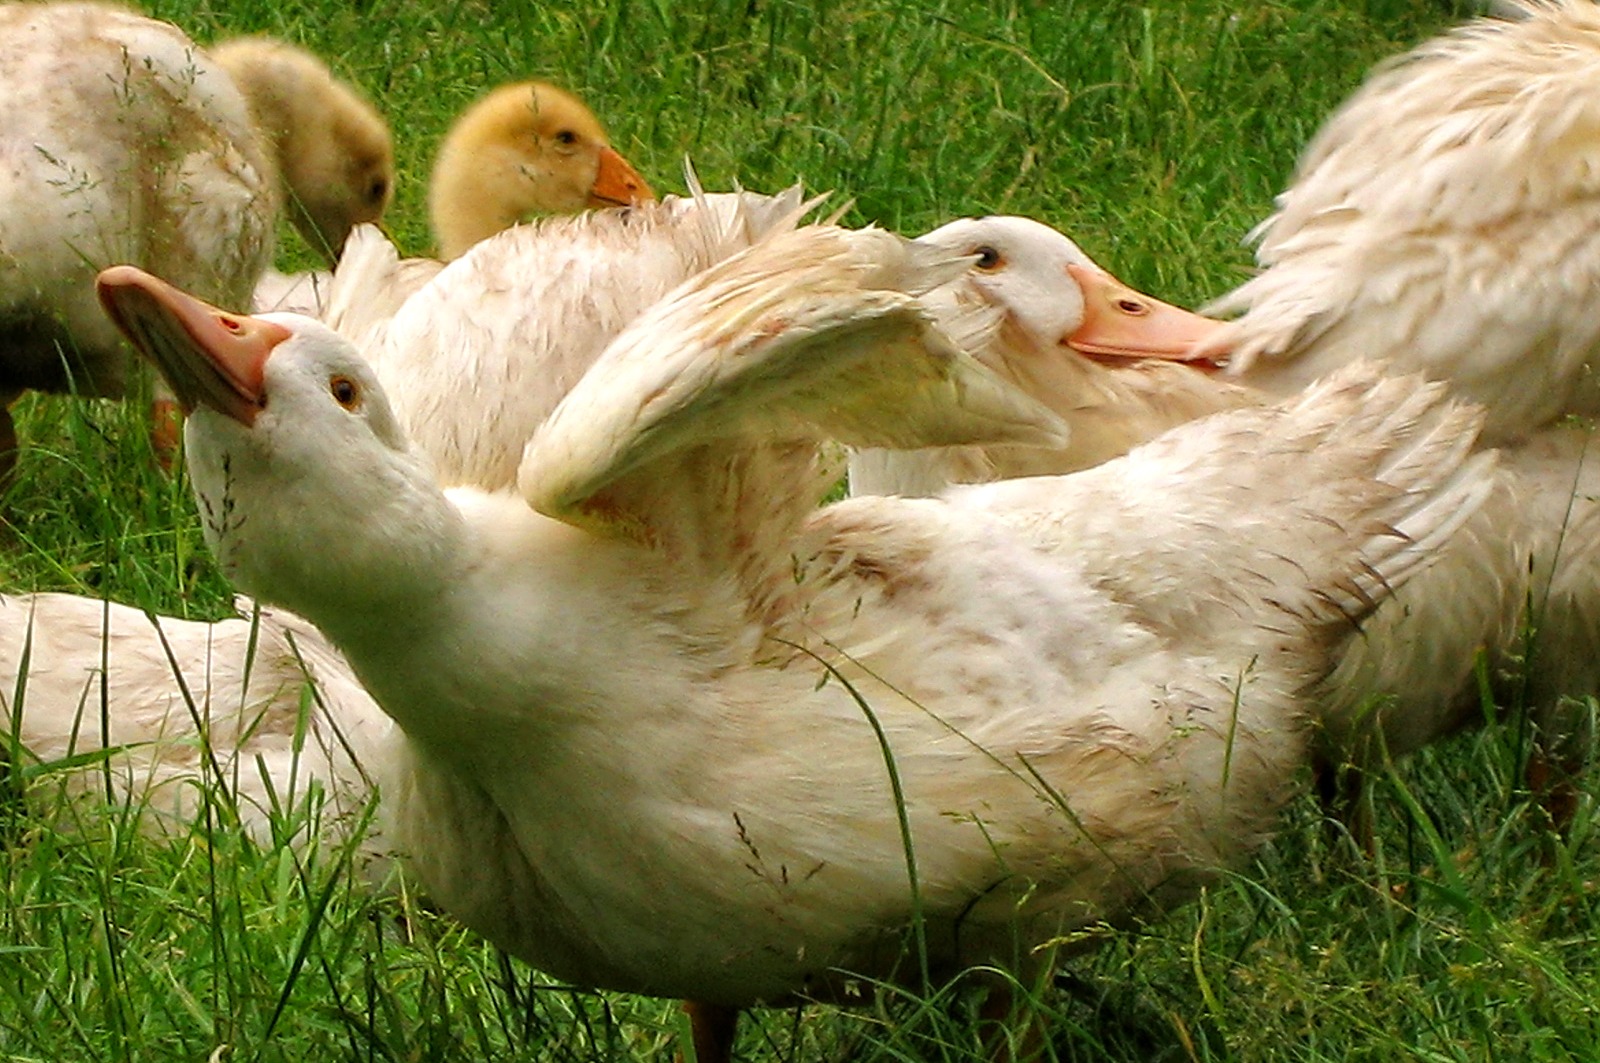
grass, bird, wing, white, farm, morning, animal, wildlife, beak, fauna, duck, goose, geese, vertebrate, fry, waterfowl, water bird, gander, good morning, goose meadow, ducks geese and swans